I am Setsuna

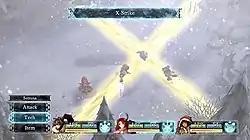
During a battle, two out of a party of three characters perform an attack where they strike with swords at an enemy, creating a cross-like shape.

"I am Setsuna" is a role-playing video game in which players take control of a party of characters, navigating environments from a fixed top-down perspective. Locations, such as towns and areas outdoors and in dungeons where enemy encounters take place, are reached by navigating the game's overworld. In towns, the party can talk with villagers to reveal plot elements. Items such as potions or stones used to escape battles are sold in shops in towns. There are a small number of side quests tied to each of the playable characters, unlocked when all characters are recruited and triggered by having that character in the current party.